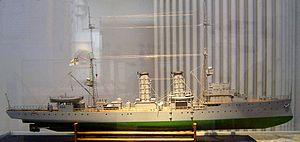
La classe Nautilus est une classe de croiseur-mouilleur de mines construit pour la Kaiserliche Marine au début des années 1900. Seuls deux navires, le SMS Nautilus et le SMS Albatross de conception différente, furent construits par le chantier naval AG Weser de Brême.
Le SMS Albatross est un mouilleur de mines de la Kaiserliche Marine.
Le SMS Nautilus est un mouilleur de mines de la Kaiserliche Marine.